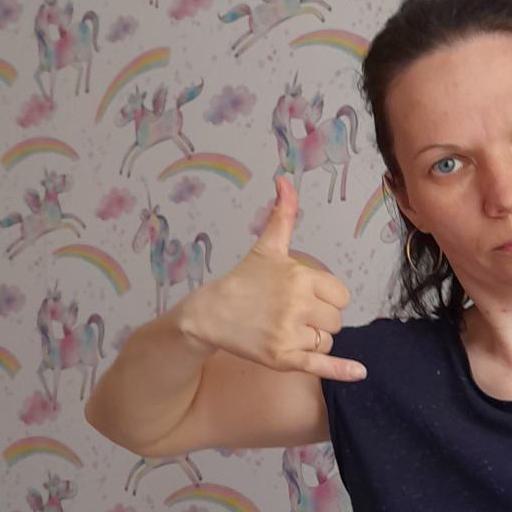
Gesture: call